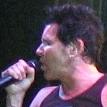
Age: 46